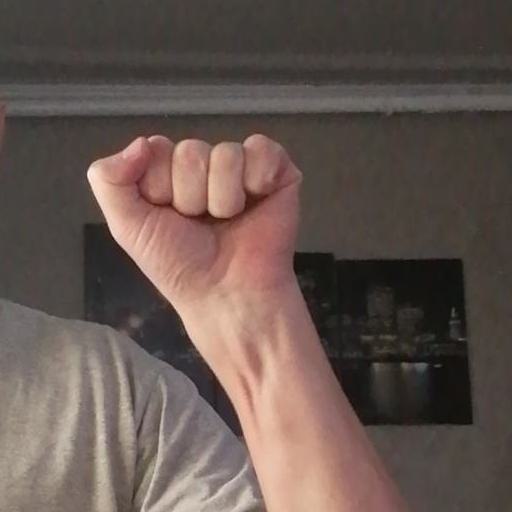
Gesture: fist